Trams in Milan

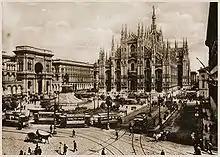
Electric trams at the central terminus, Piazza del Duomo.

In 1892, the Edison company presented a project for the electrification of the urban tramway network. The first stage of this project was an experimental line from Piazza del Duomo to Corso Sempione through new residential areas, to demonstrate the advantages of the new system. A year later works started on the rest of the project. By 1895, Edison had replaced the SAO in managing the network. Electrification was completed in 1901.